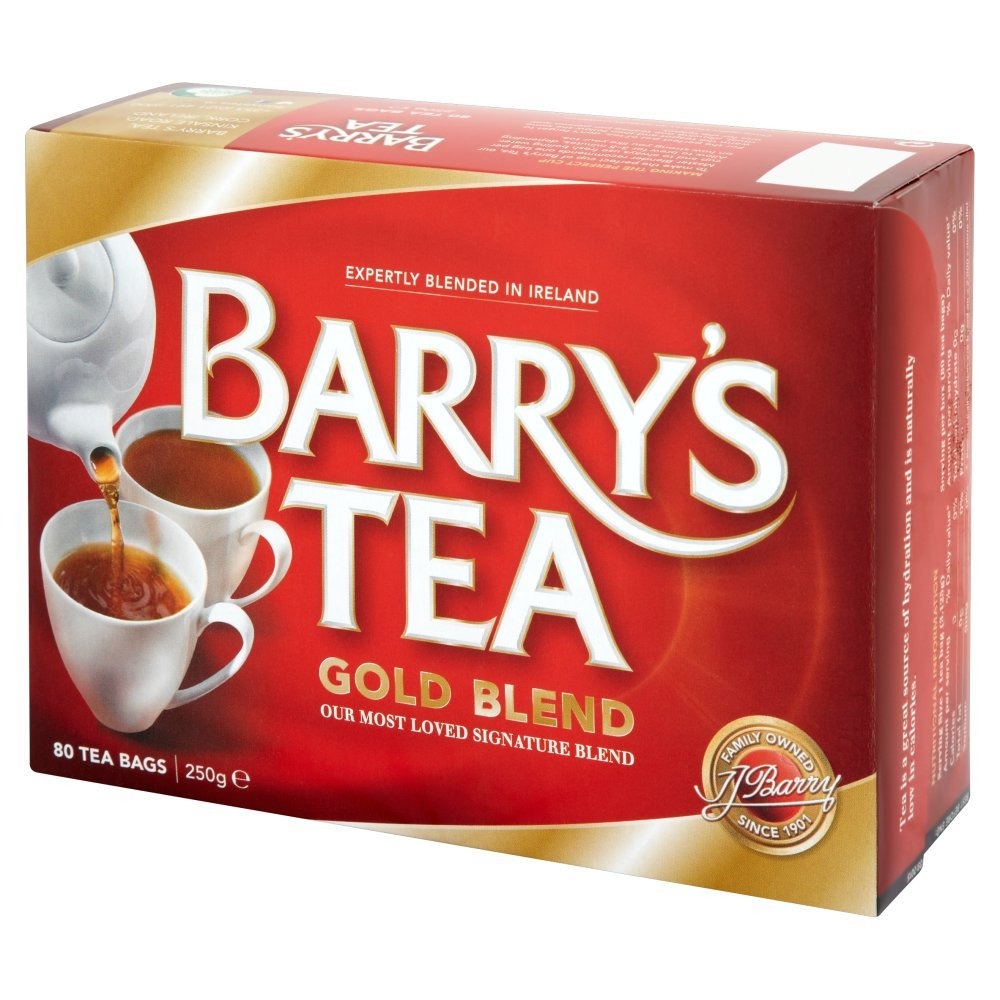
Item Name: Barry's Tea Gold Blend, 80 Count (Pack of 2)
Bullet Point 1: Baby care
Bullet Point 2: Great on its own or as a companion to crispy tea biscuit
Bullet Point 3: The perfect peak morning pick me up or ingredient to a relaxing afternoon
Bullet Point 4: Features a rich, refreshing taste and a bright golden colour
Product Description: Direct from the Barry's Tea factory in Cork, Ireland;Our bestselling tea;A rich refreshing taste with a bright golden color;Blended using teas from the best tea gardens in the world
Value: 160.0
Unit: Count

Price: 17.99